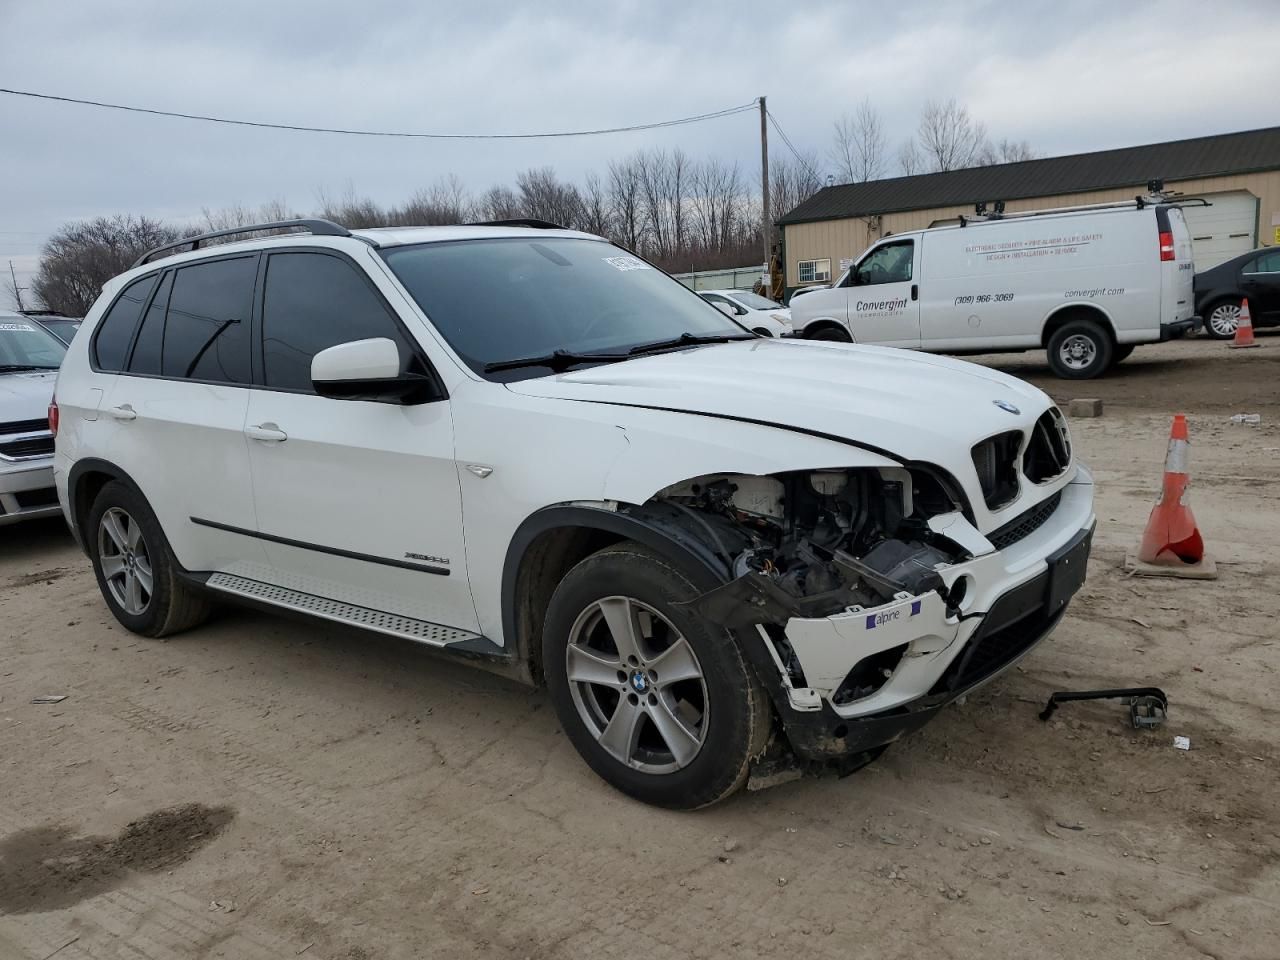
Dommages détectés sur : pare-choc avant, feu avant droit, aile avant droite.
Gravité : majeur